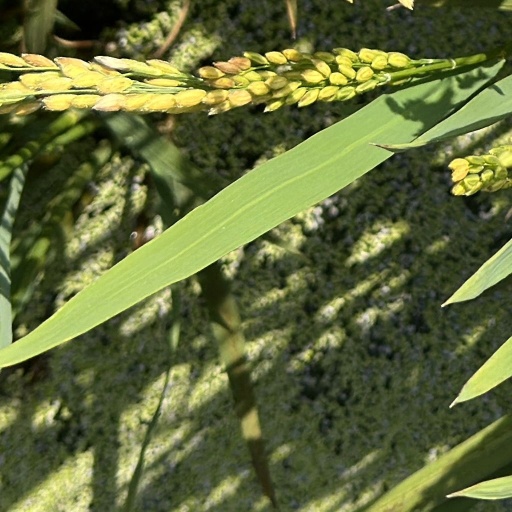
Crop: rice